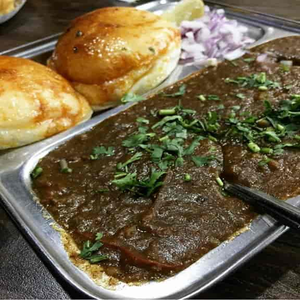
Dish: pavbhaji